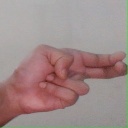
अक्षर: ह